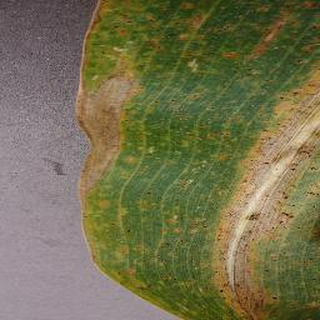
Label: corn_northern_leaf_blight